William Campbell (missionary)

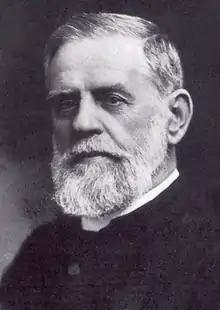
An engraving of Campbell as depicted in his book "Sketches from Formosa"

William Campbell (1841–1921) was a Scottish Presbyterian missionary to Formosa (Qing Taiwan). He wrote extensively on topics related to Taiwan and was also responsible for founding the island's first school for the blind. Interested in the early history of the island (particularly the Dutch era), his knowledge of the time was such that he was called "without doubt the greatest authority on this subject living". He was probably the first European to see Sun-Moon Lake, which he named "Lake Candidius" in honour of the seventeenth century Dutch missionary George Candidius.